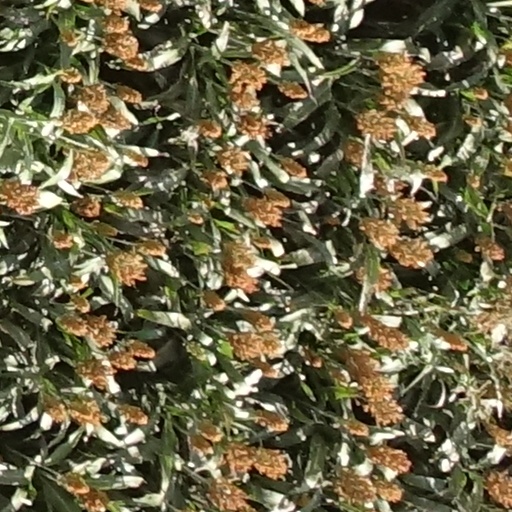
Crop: sorghum